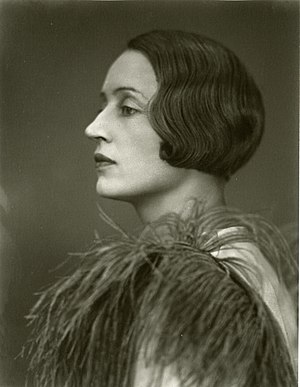
Besse Giersing
Besse Giersing,
Besse Giersing, Fotograf Thomas Pedersen, 1933. Poul Pedersens Samling, Aarhus Stadsarkiv